Tuscany

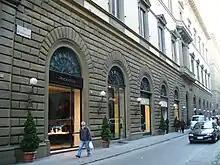
The Via de' Tornabuoni in Florence, the city's top fashion and shopping street, contains some of the world's most luxurious clothing and jewelry houses, such as Cartier, Ferragamo, Gucci, Versace and Bulgari.

Several famous writers and poets are from Tuscany, most notably Florentine author Dante Alighieri. Tuscany's literary scene particularly thrived in the 13th century and the Renaissance.